Jungfrau-Aletsch protected area

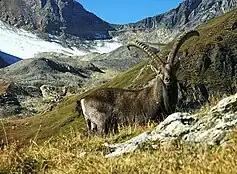
Alpine ibex (Lötschental valley)

1,250 fauna species have been recorded on the site, including 271 vertebrates: 42 mammals, 99 birds, eight reptiles, four amphibians and seven fish, and numerous invertebrates including 97 molluscs and 979 insects. As for the rest of the Alps, common species are the chamois ("Rupicapra rupicapra"), alpine ibex ("Capra ibex"), red deer ("Cervus elaphus"). Smaller mammals include the mountain hare ("Lepus timidus"), fox ("Vulpes vulpes"), ermine ("Mustela erminea"), marmot ("Marmota marmota") and the reintroduced lynx ("Felis lynx").